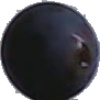
Label: blue_grape